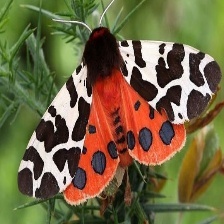
Species: GARDEN TIGER MOTH